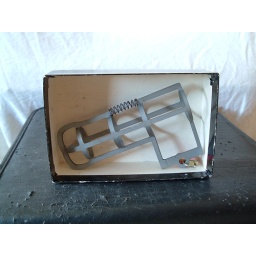
chastity preserver, male - in box